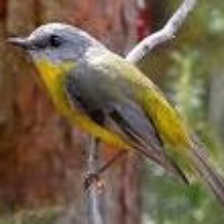
Species: EASTERN YELLOW ROBIN
Scientific name: EOPSALTRIA AUSTRALIS
ImageNet parent category: robin